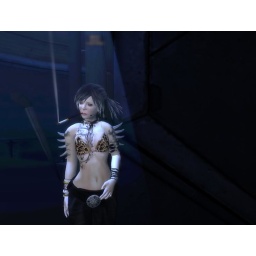
Kila standing in a street light at Insilico.